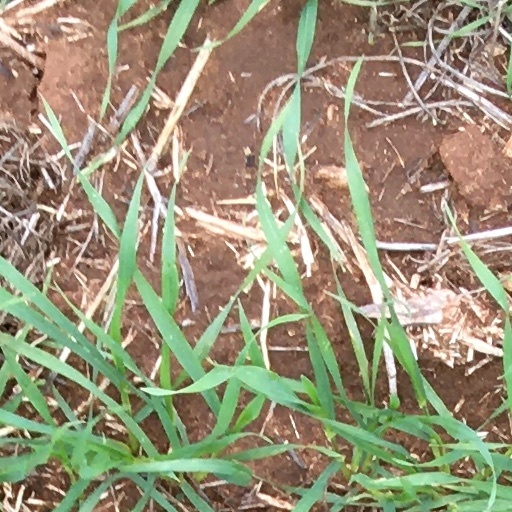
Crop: wheat